Rob Portman

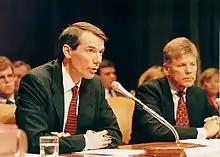
Rob Portman testifying before the Senate Budget Committee in 1998

As of 2004, Portman had a lifetime rating of 89 from the American Conservative Union, and ranked 5th among Ohio's 18 House members.